As Far as My Feet Will Carry Me

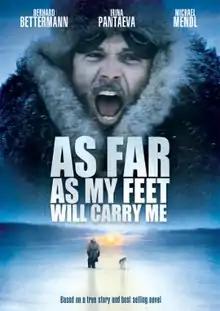

As Far as My Feet Will Carry Me is a 2001 film about German World War II prisoner of war Clemens Forell's escape from a Siberian Gulag in the Soviet Union back to Germany. It is based on the book of the same name written by Bavarian novelist . The book is in turn based on the story of Cornelius Rost who used the alias "Clemens Forell" to avoid retribution from the KGB. A previous television adaptation was produced in 1959.